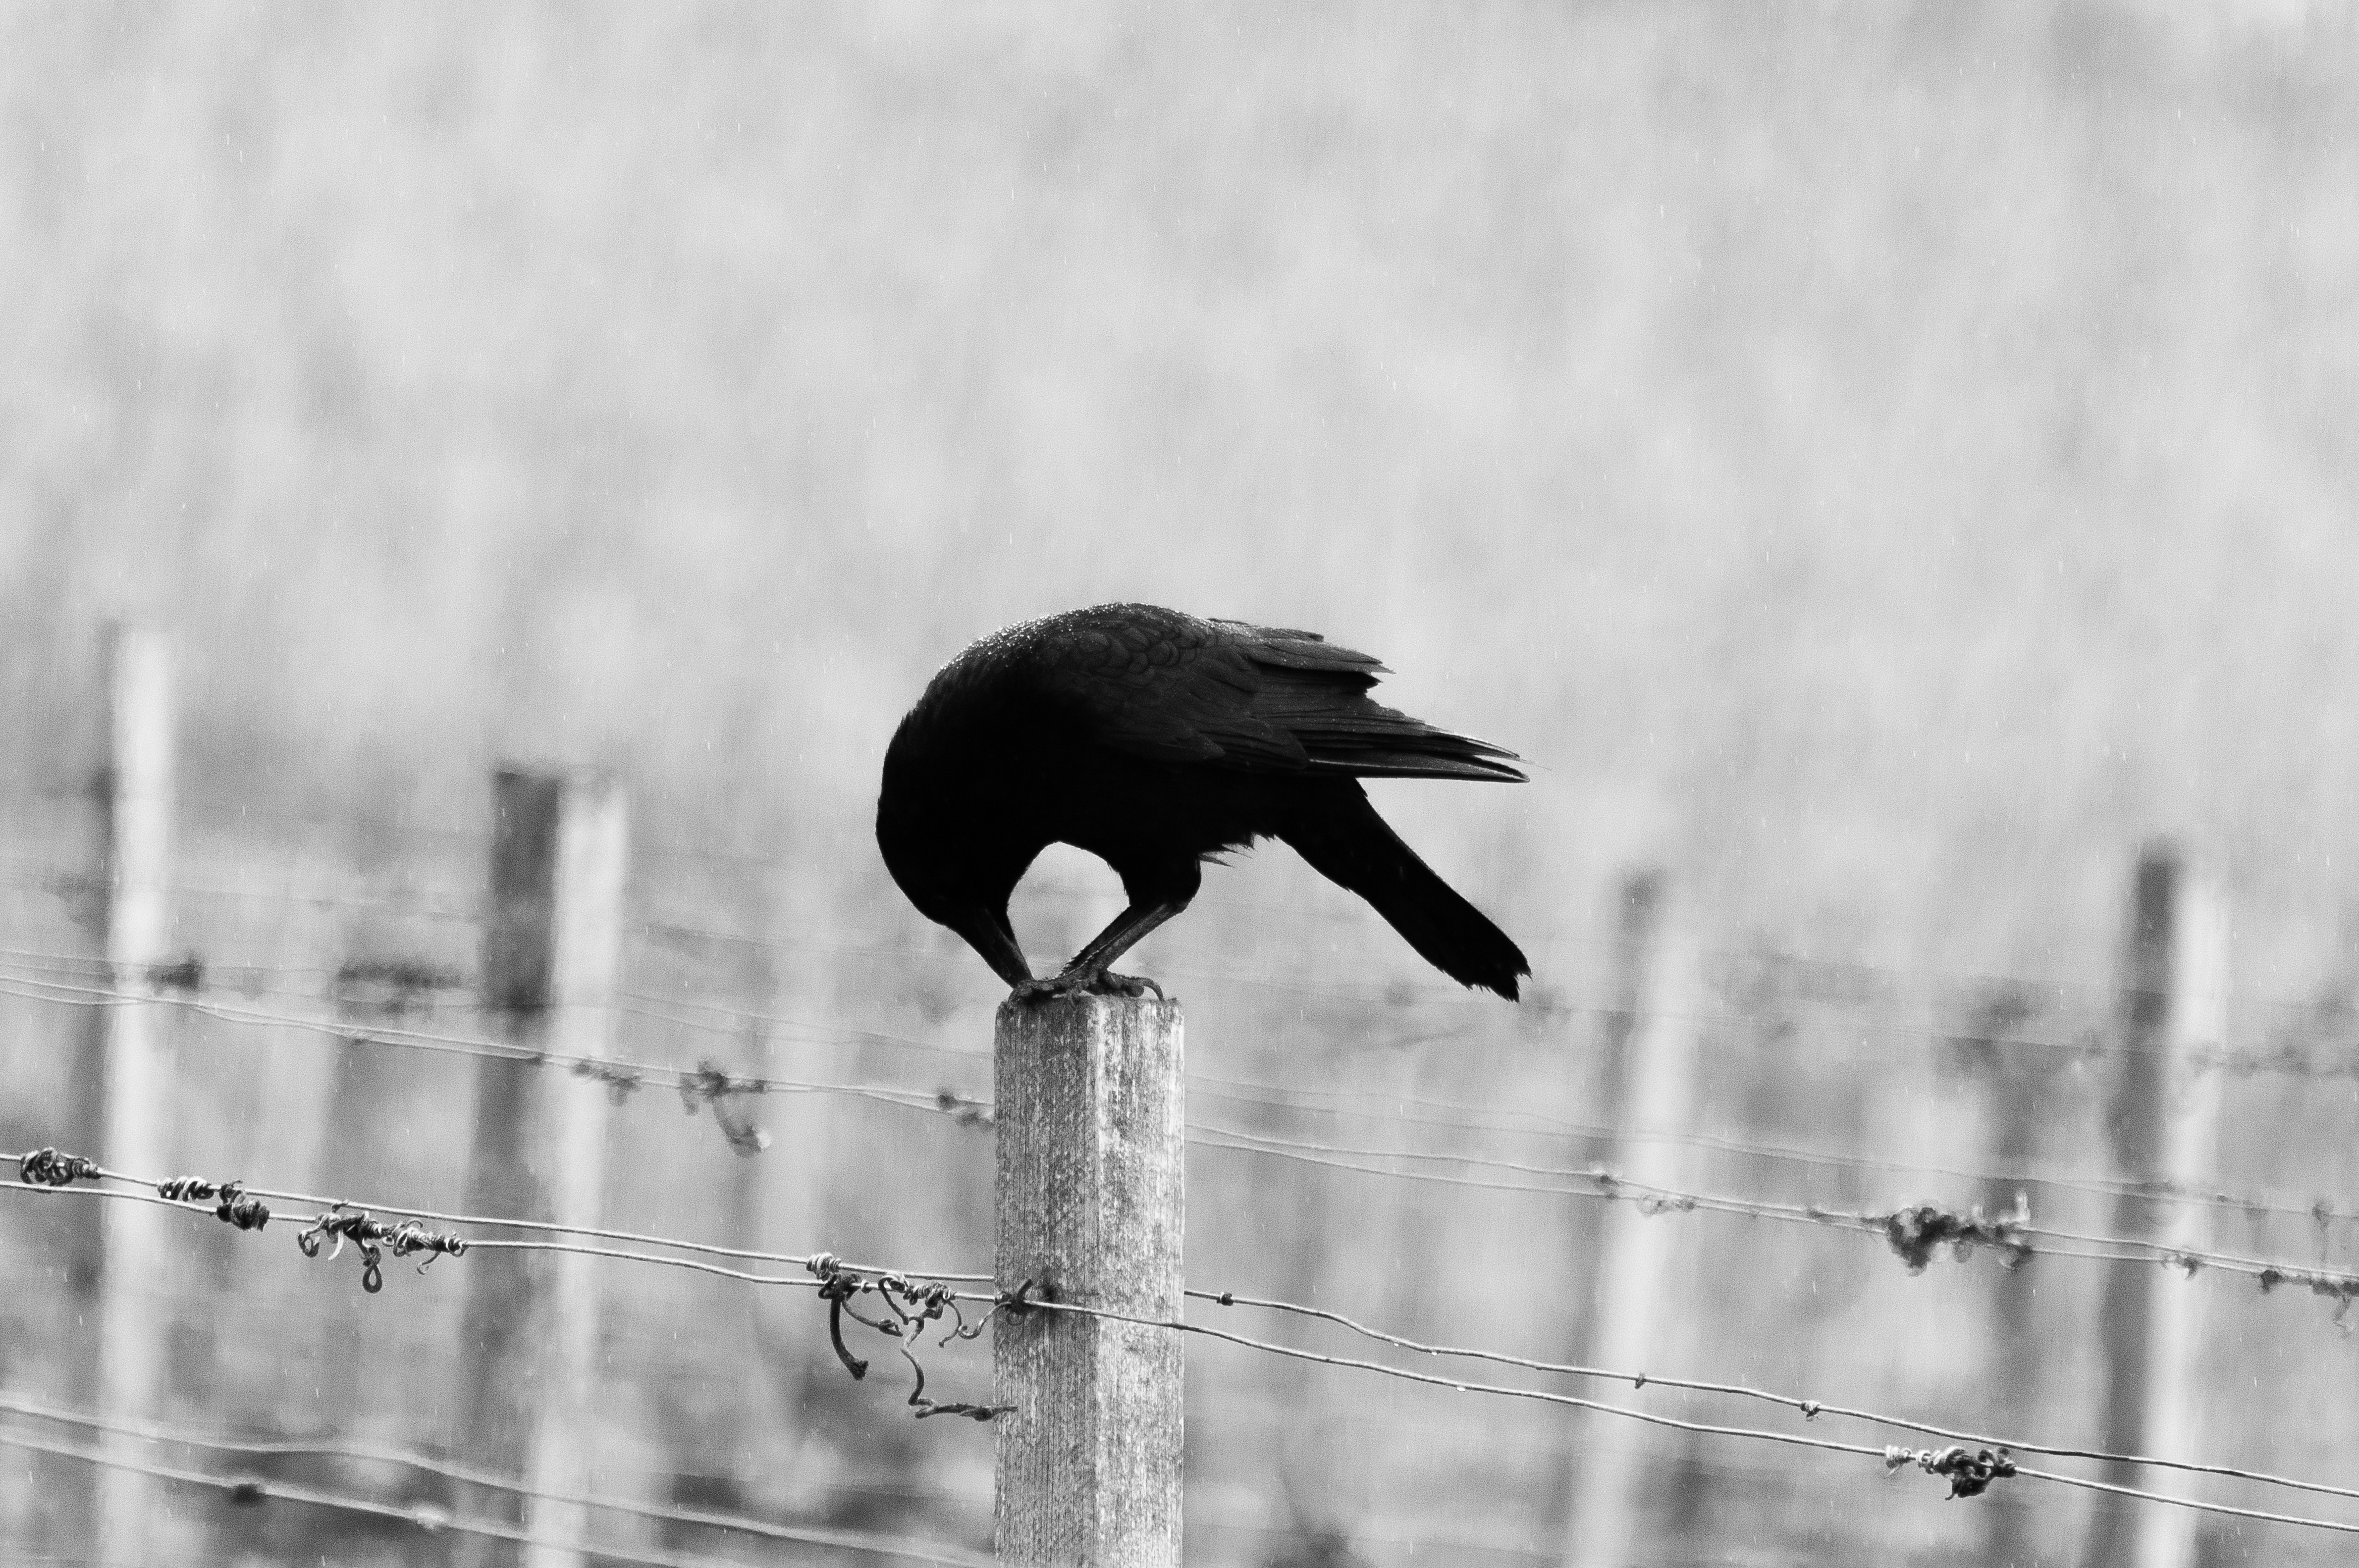
nature, bird, wing, fence, black and white, wire, wildlife, beak, black, monochrome, fauna, crow, vertebrate, monochrome photography, perching bird, crow like bird